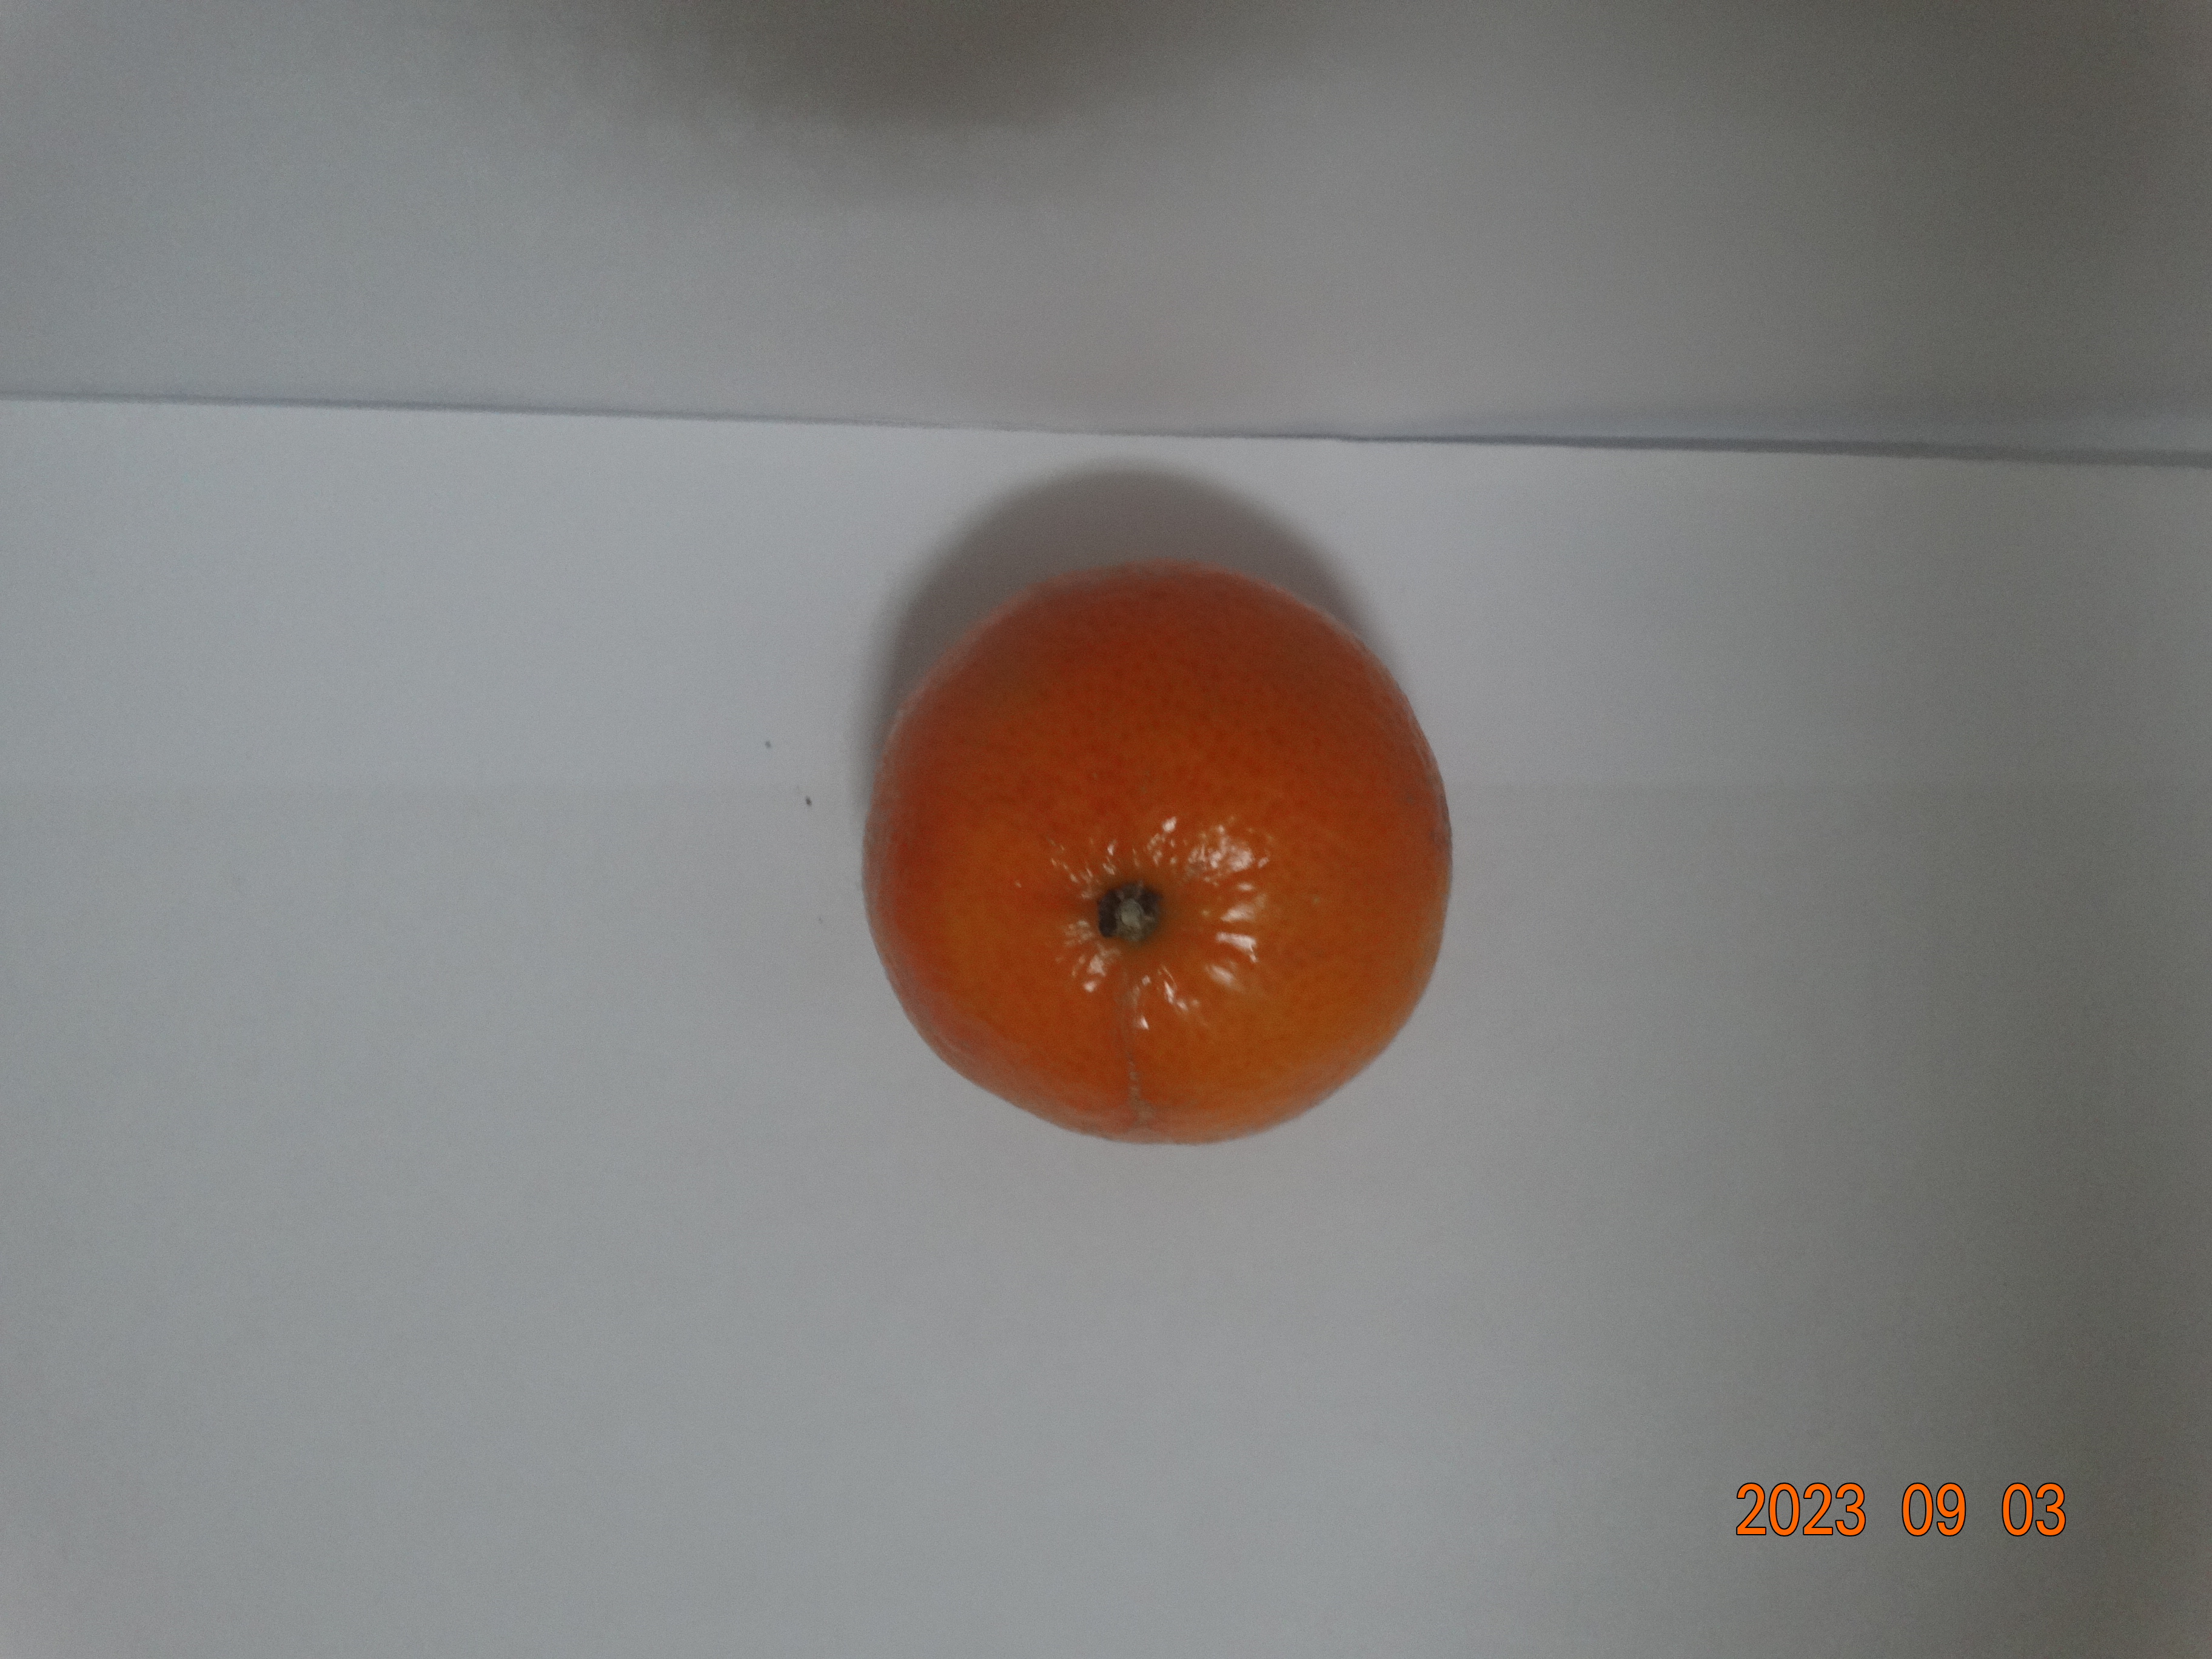
Citrus fruit variety: tangerine